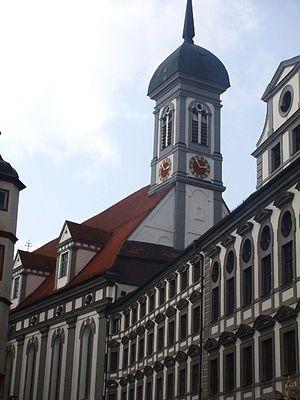
L'église de l'Assomption, ou église des jésuites, est un édifice religieux catholique de Dillingen en Allemagne. C'est l'église de l'ancien Collège Saint-Jérome, établissement tenu par les jésuites de 1563 à 1773, année de la suppression de la Compagnie de Jésus, et fondé au milieu du XVIᵉ siècle par le prince-évêque d'Augsbourg, le cardinal Othon Truchsess de Waldbourg.